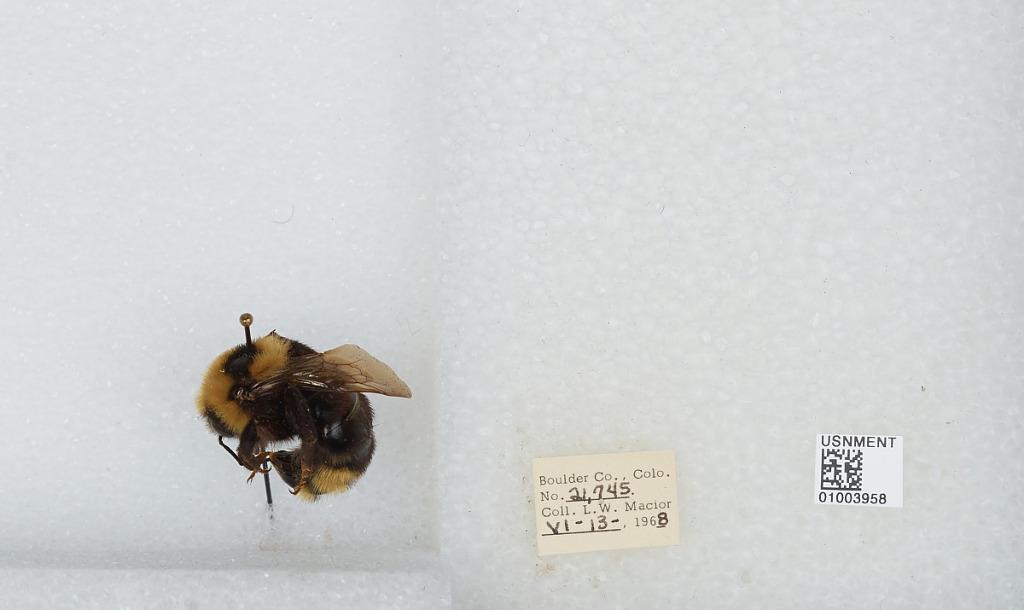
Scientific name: Bombus (Psithyrus) insularis (Smith)
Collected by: L. Macior
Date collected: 1968-6-13
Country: United States
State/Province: Colorado
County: Boulder
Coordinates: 40.015, -105.27